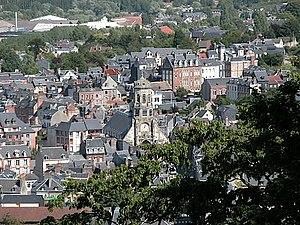
Vue de l'église Saint-Léonard à Honfleur, depuis le Mont-Joli.
Cet article recense les monuments historiques de Honfleur, en France.
Honfleur est une commune portuaire normande située sur la rive sud de l'estuaire de la Seine, en face du Havre, tout près du débouché du pont de Normandie.